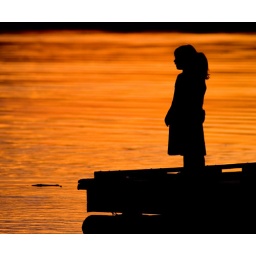
Little girl over looking the river in Fredericton